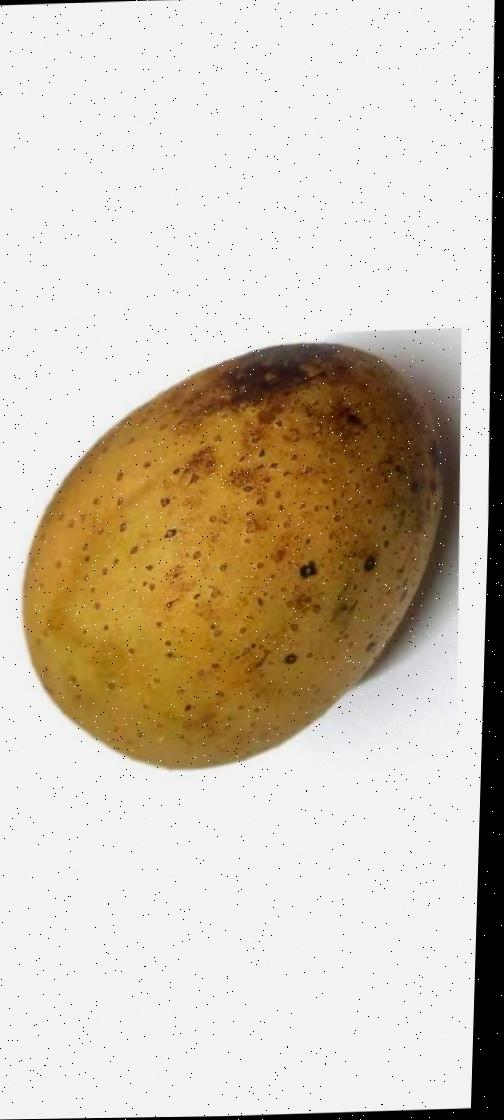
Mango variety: Gourmoti